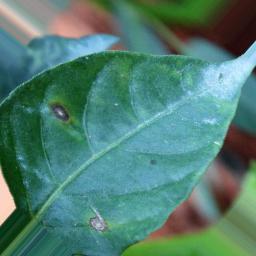
Label: cercospora